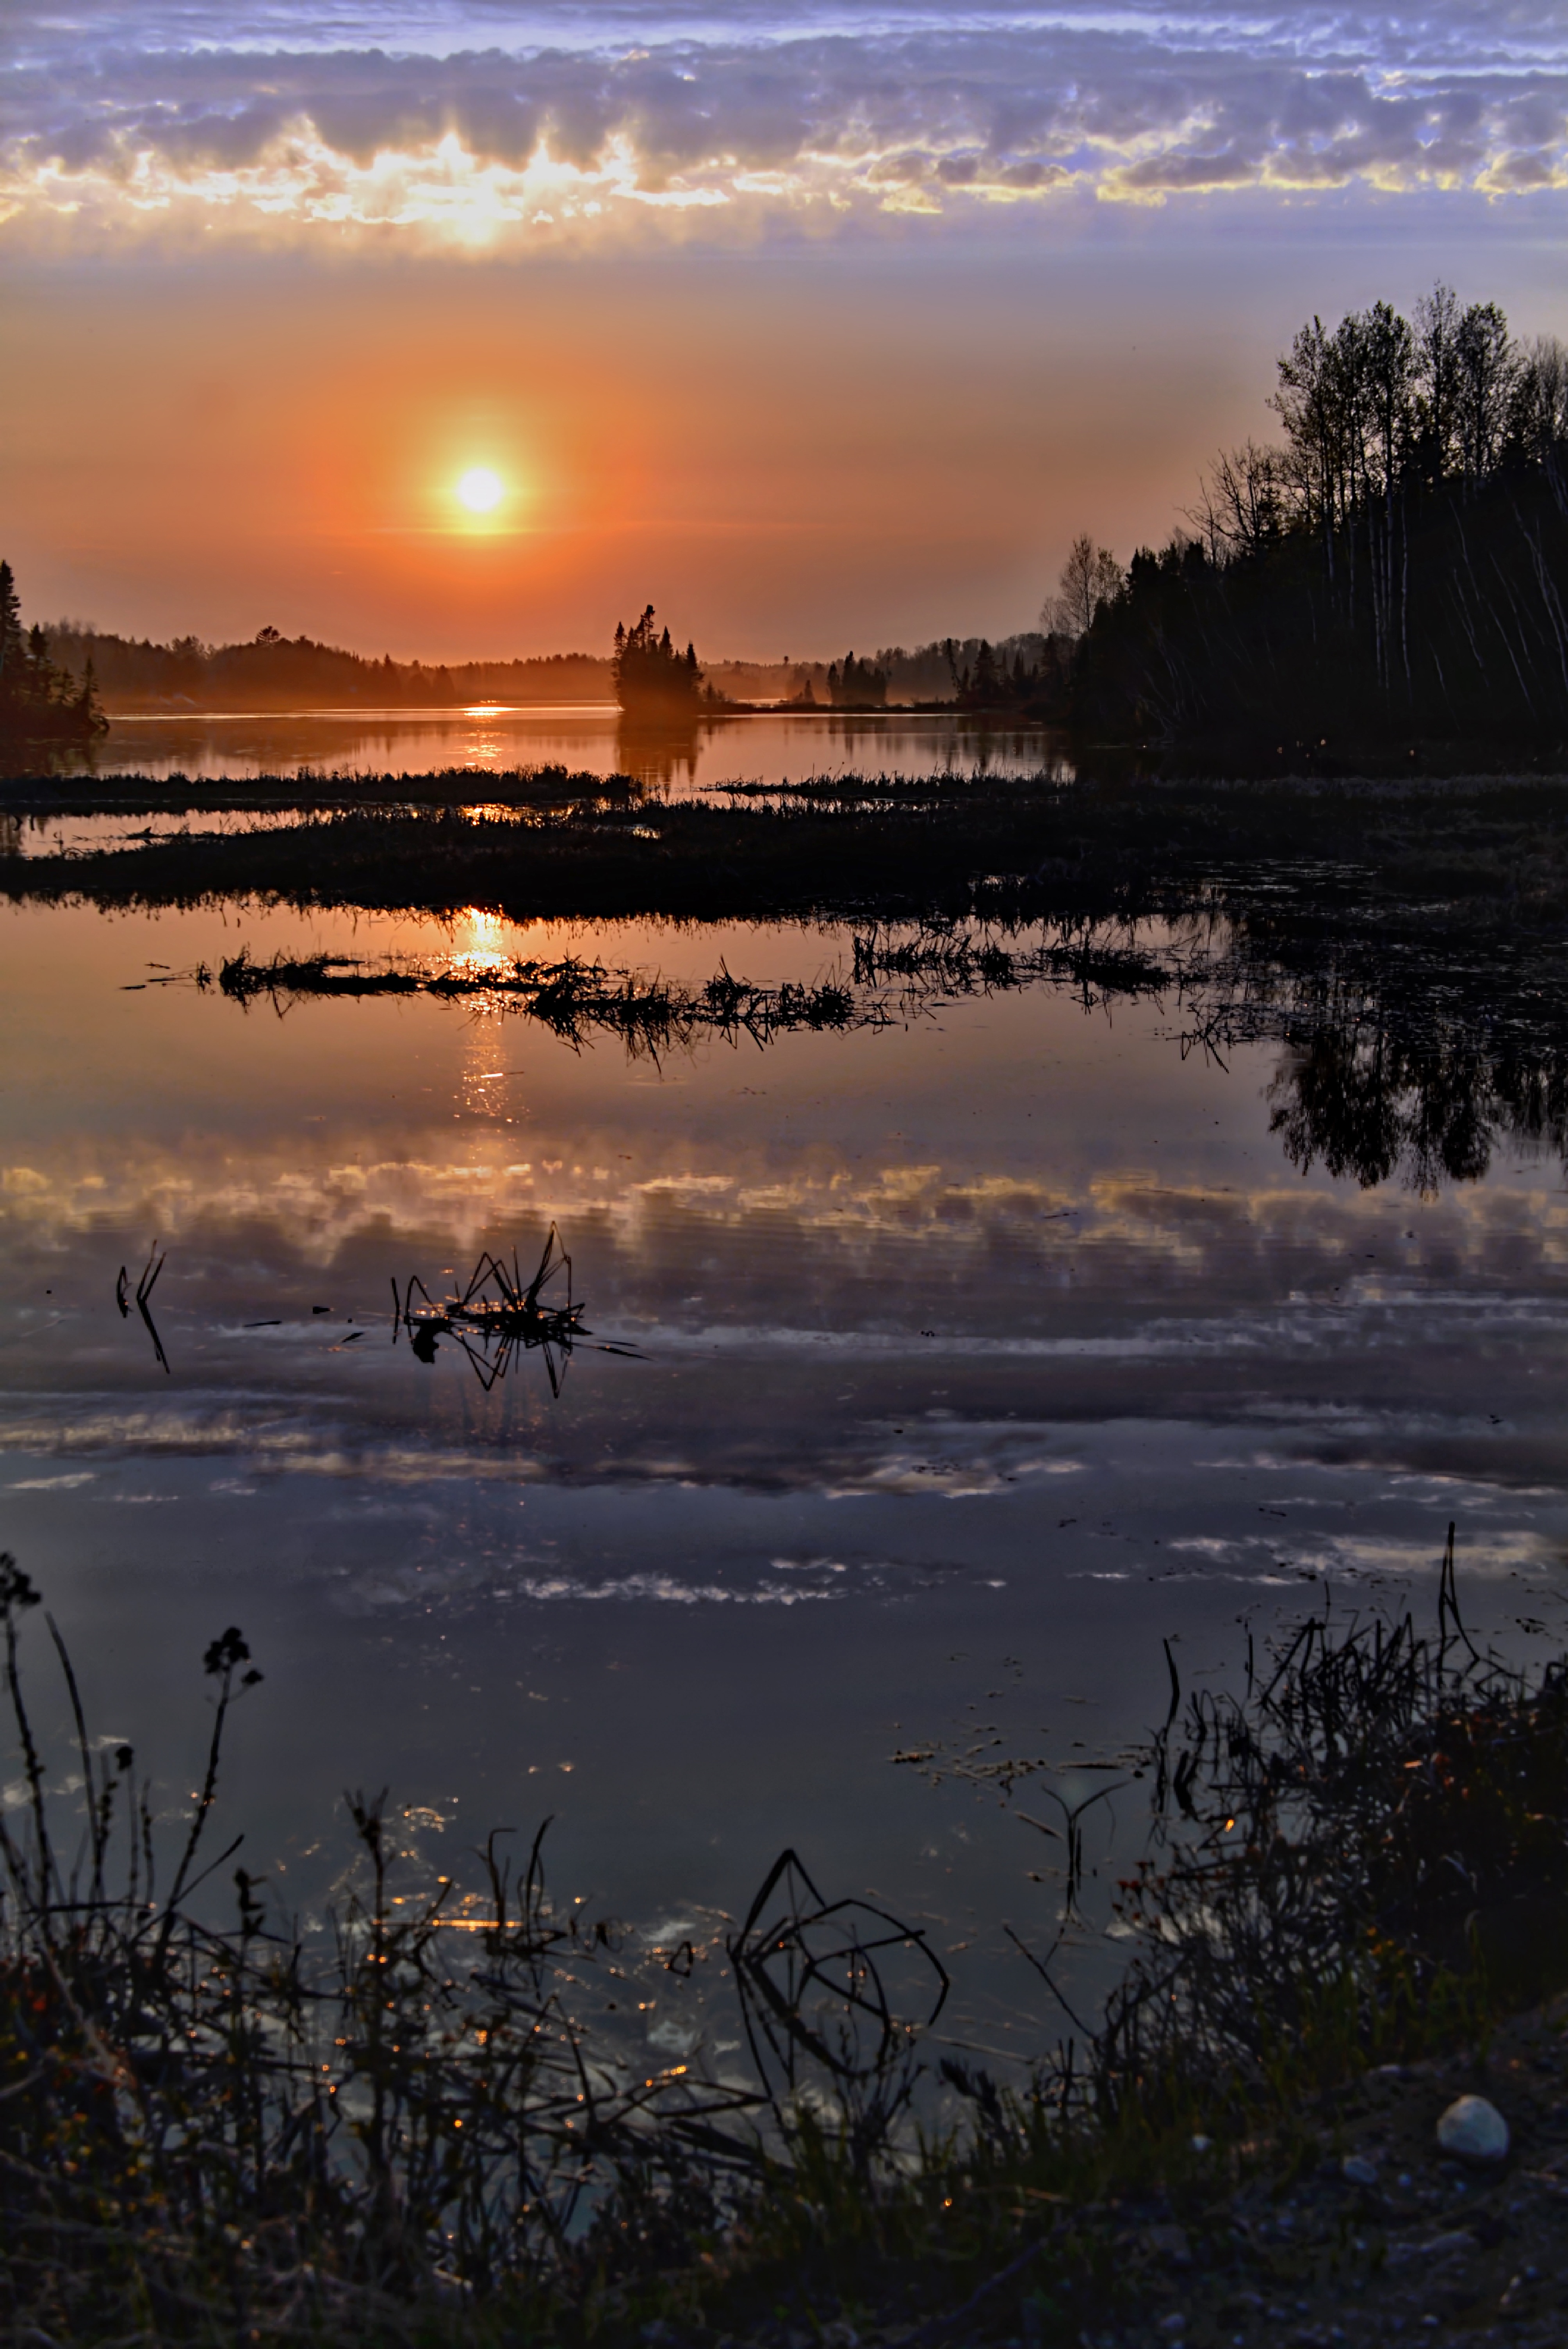
landscape, sea, coast, water, nature, cloud, sky, sunrise, sunset, sunlight, morning, shore, lake, dawn, river, dusk, evening, twilight, reflection, trees, wetland, reflections, loch, atmospheric phenomenon